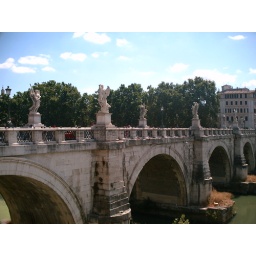
A bridge over the river